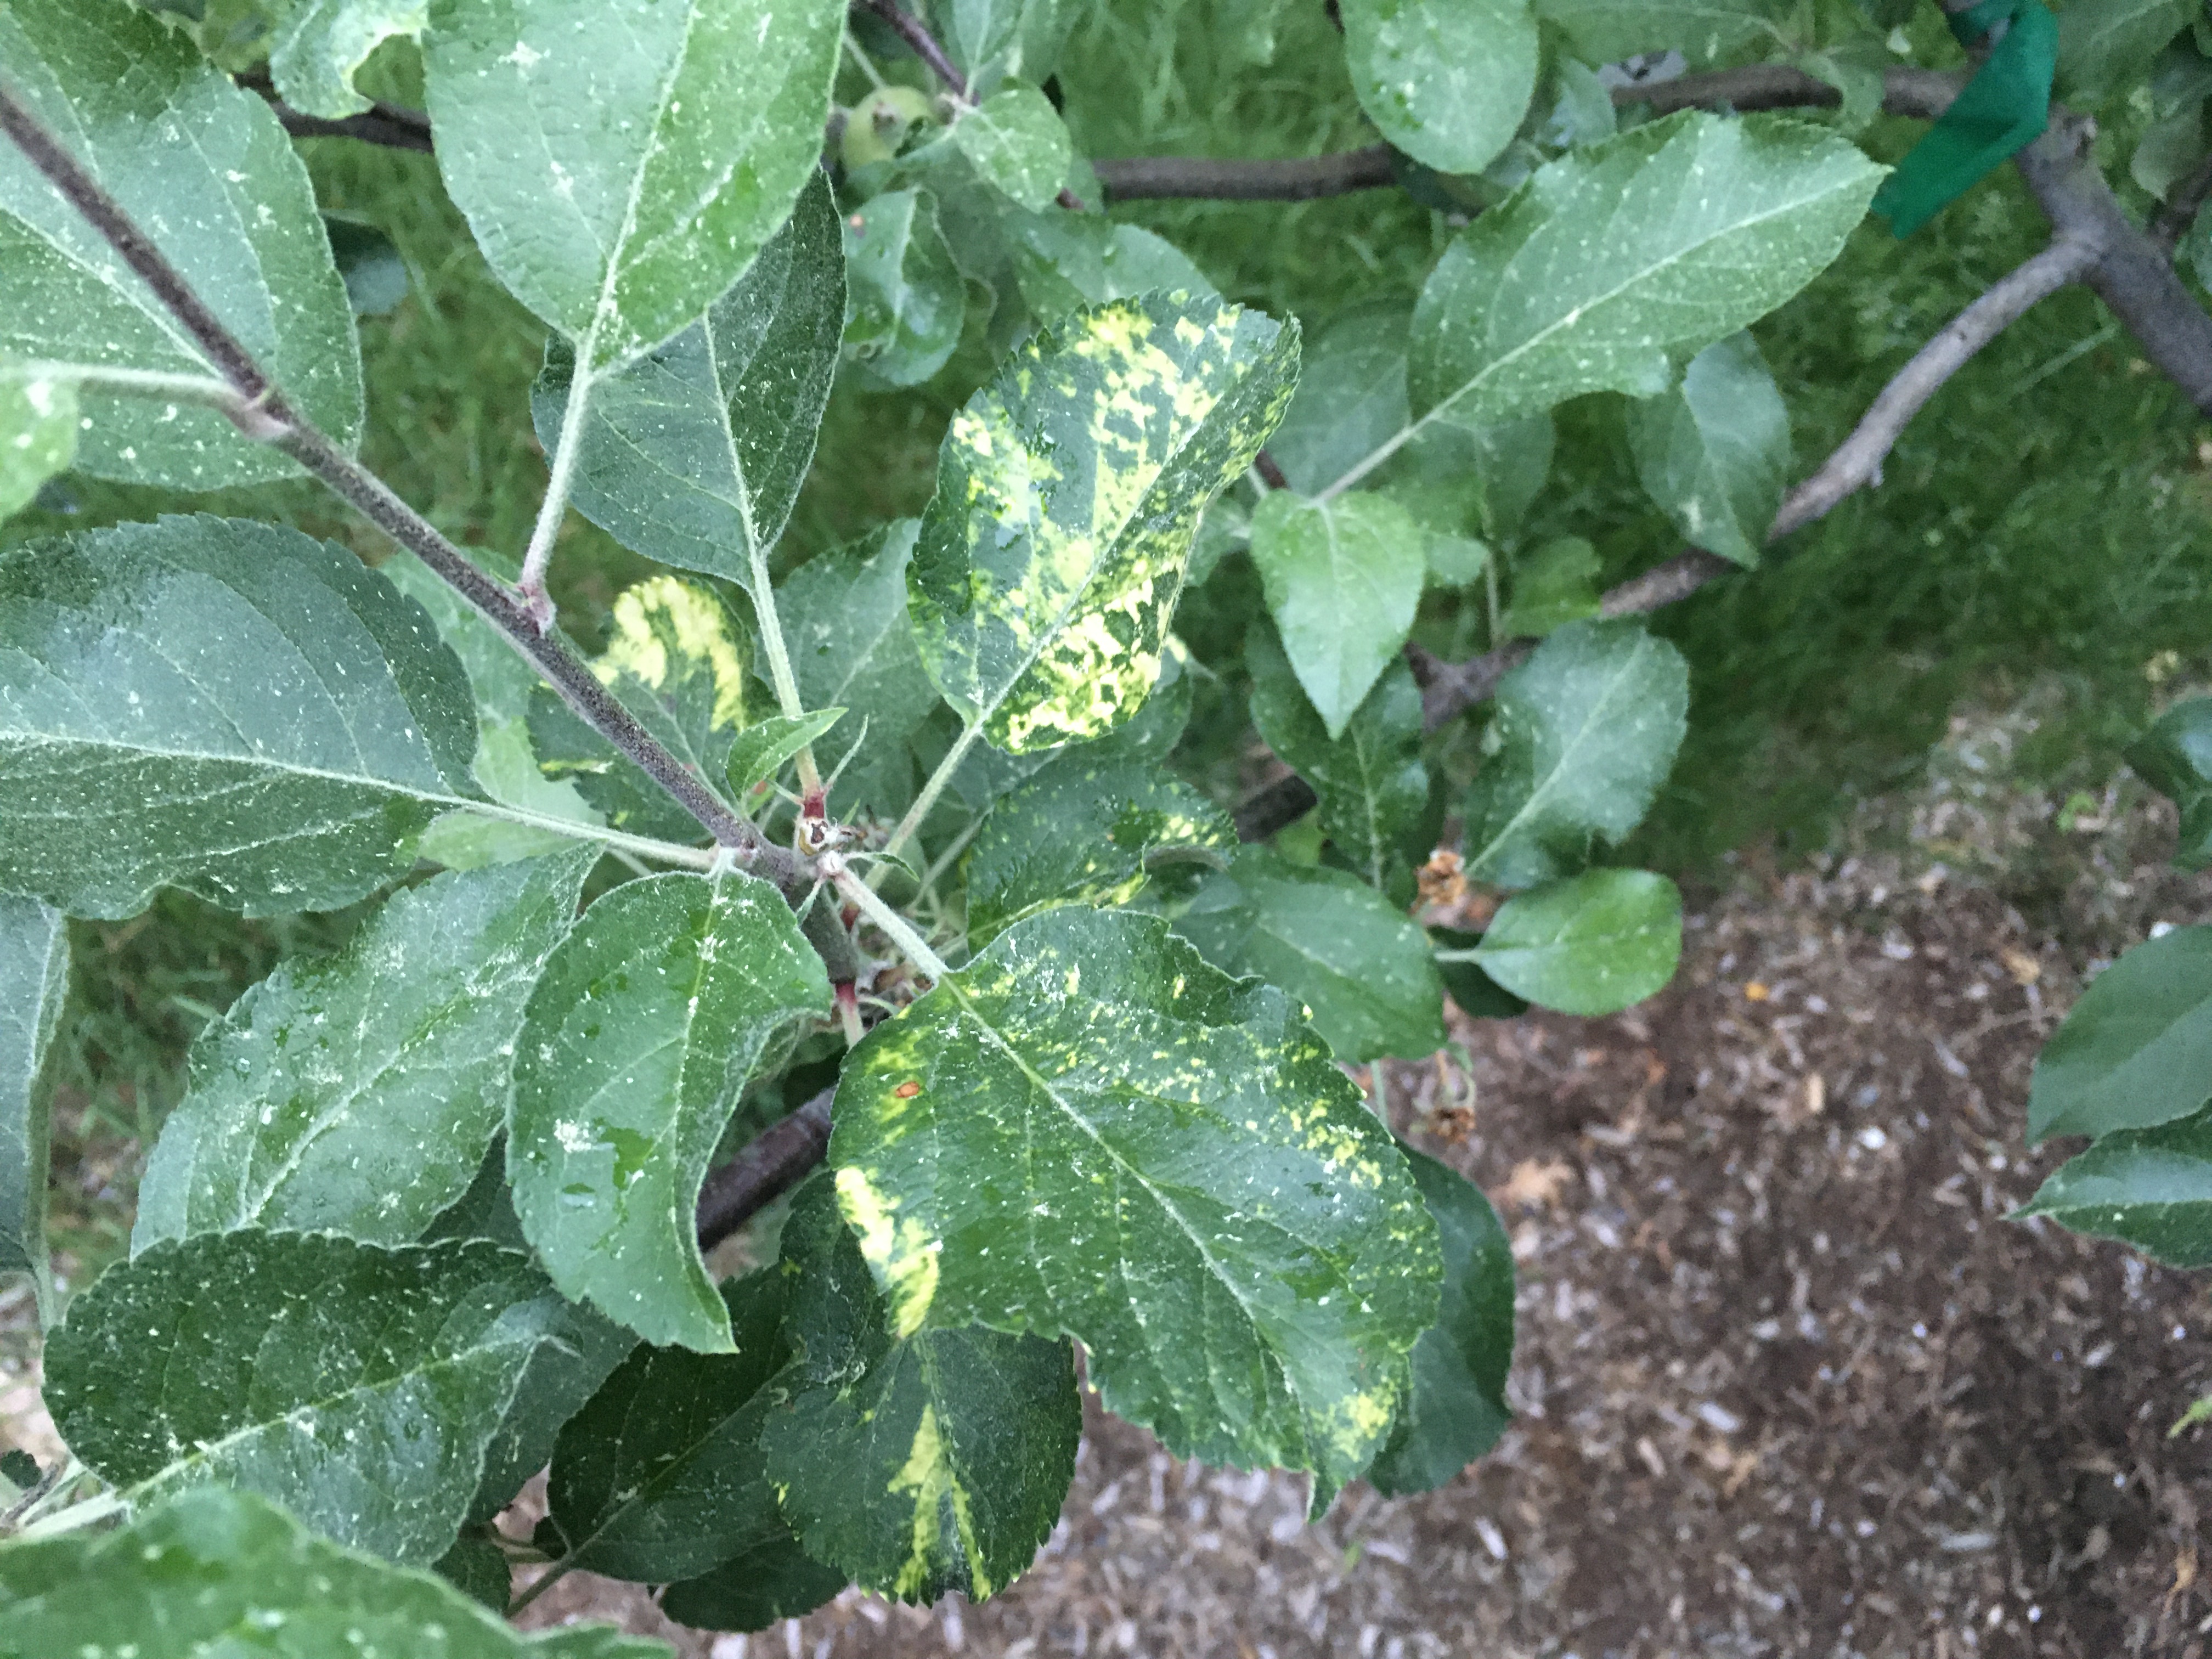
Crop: apple
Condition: mosaic_virus